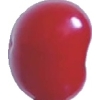
Label: cherry_sour